Charles Green (Australian soldier)

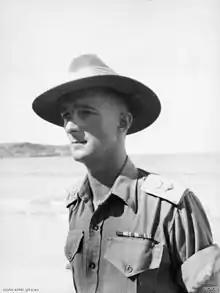
a half-profile of a male wearing a broad-brimmed hat with the brim turned down, with a beach in the background

In early April, after Green had taken charge, the 19th Brigade was committed to an offensive against Wewak, and concentrated at the base at the village of But. As part of this offensive, the 2/11th and the 2/7th Commando Squadron were sent on a wide sweeping movement inland to cut off the Japanese, who were abandoning Wewak in the face of pressure from the 2/4th Battalion and withdrawing their main force into the Prince Alexander Mountains. After an arduous cross-country march across a swamp, the battalion arrived near Wirui Mission on 10 May and killed three Japanese who stumbled into their perimeter. This was followed by a series of clashes, culminating in the capture of a hill on 15 May by a company that lost four killed and 18 wounded, while killing 16 Japanese and capturing four machine guns. This was considered the hardest fighting the battalion had been involved in since arriving in New Guinea. This fighting in the foothills continued until the 27th when Green ordered a two-company attack to clear a pocket of Japanese. Supported by a 2,360-round artillery bombardment, the two companies killed 15 Japanese for the loss of two killed and six wounded. In total, during the May offensive, the 2/11th lost 23 killed and 63 wounded, and by the end of the month it was only 552 strong from a strength of 627 at the beginning of May, and only fielded 223 riflemen instead of 397. Soldiers from Headquarters Company were redistributed to the rifle companies to bring them closer to establishment strength.